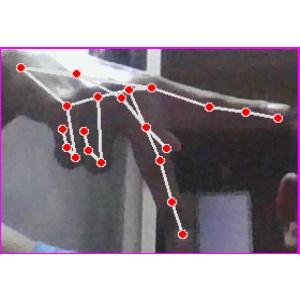
अक्षर: प